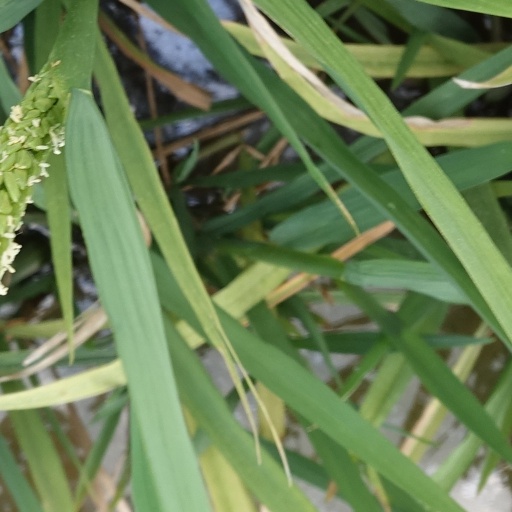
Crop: rice